COVID-19 vaccination in Ukraine

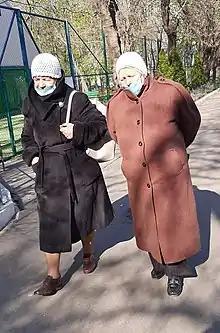
Mandatory wearing of masks in public in Odesa (April 2020)

The Cabinet of Ministers of Ukraine has set four different levels of epidemic danger: